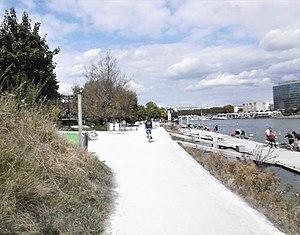
Sèvres entrée du parc nautique vue vers l'aval
L’île Monsieur ou parfois l'île de Monsieur est un lieu situé dans la ville de Sèvres, au bord de la Seine.
Cet article recense les sites protégés des Hauts-de-Seine, en France.